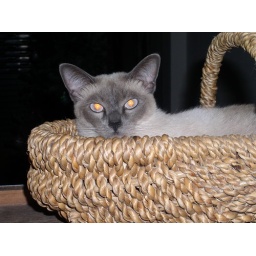
cat in basket